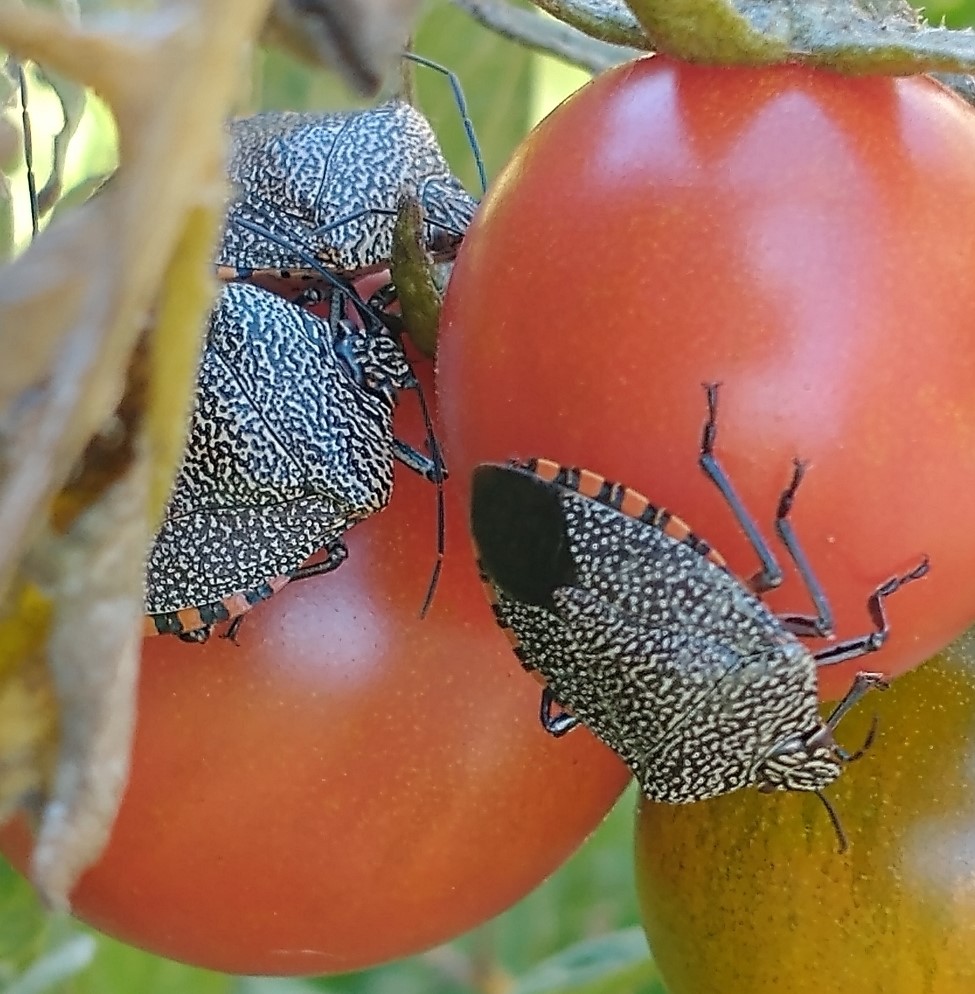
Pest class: stink_bug